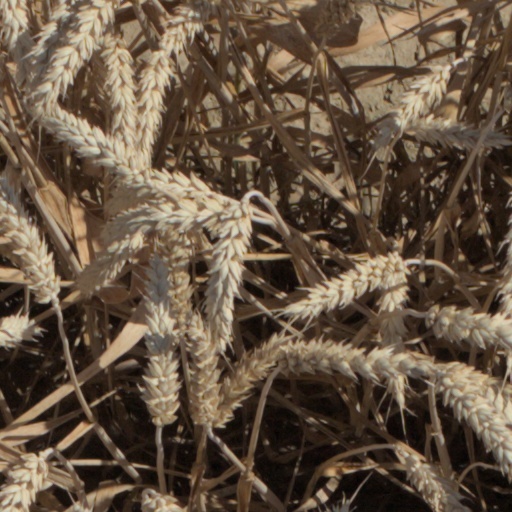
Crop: wheat